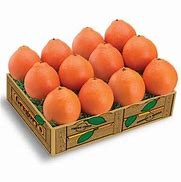
Label: mandarine